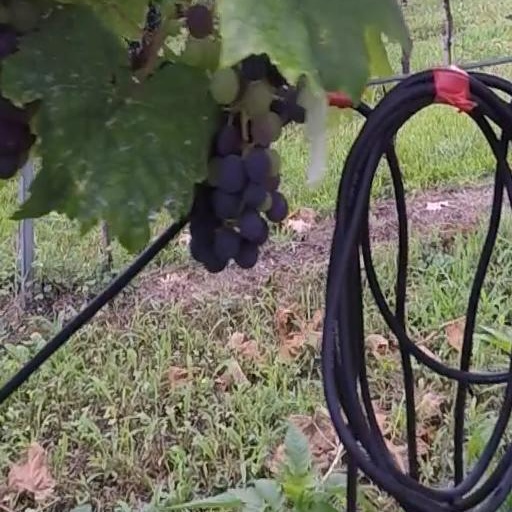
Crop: grape